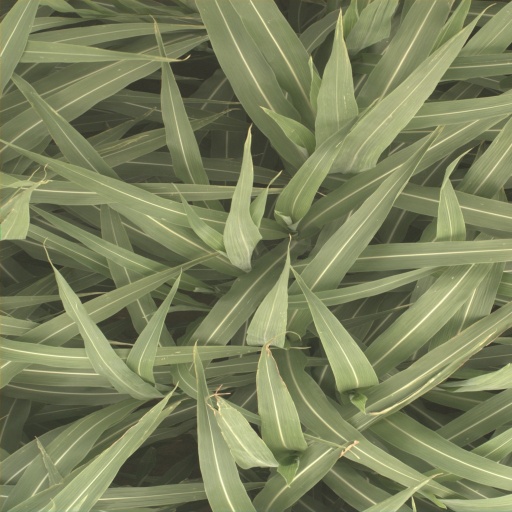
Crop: sorghum